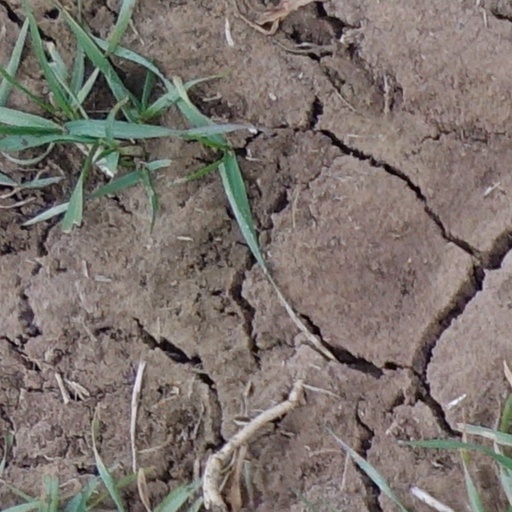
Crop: wheat